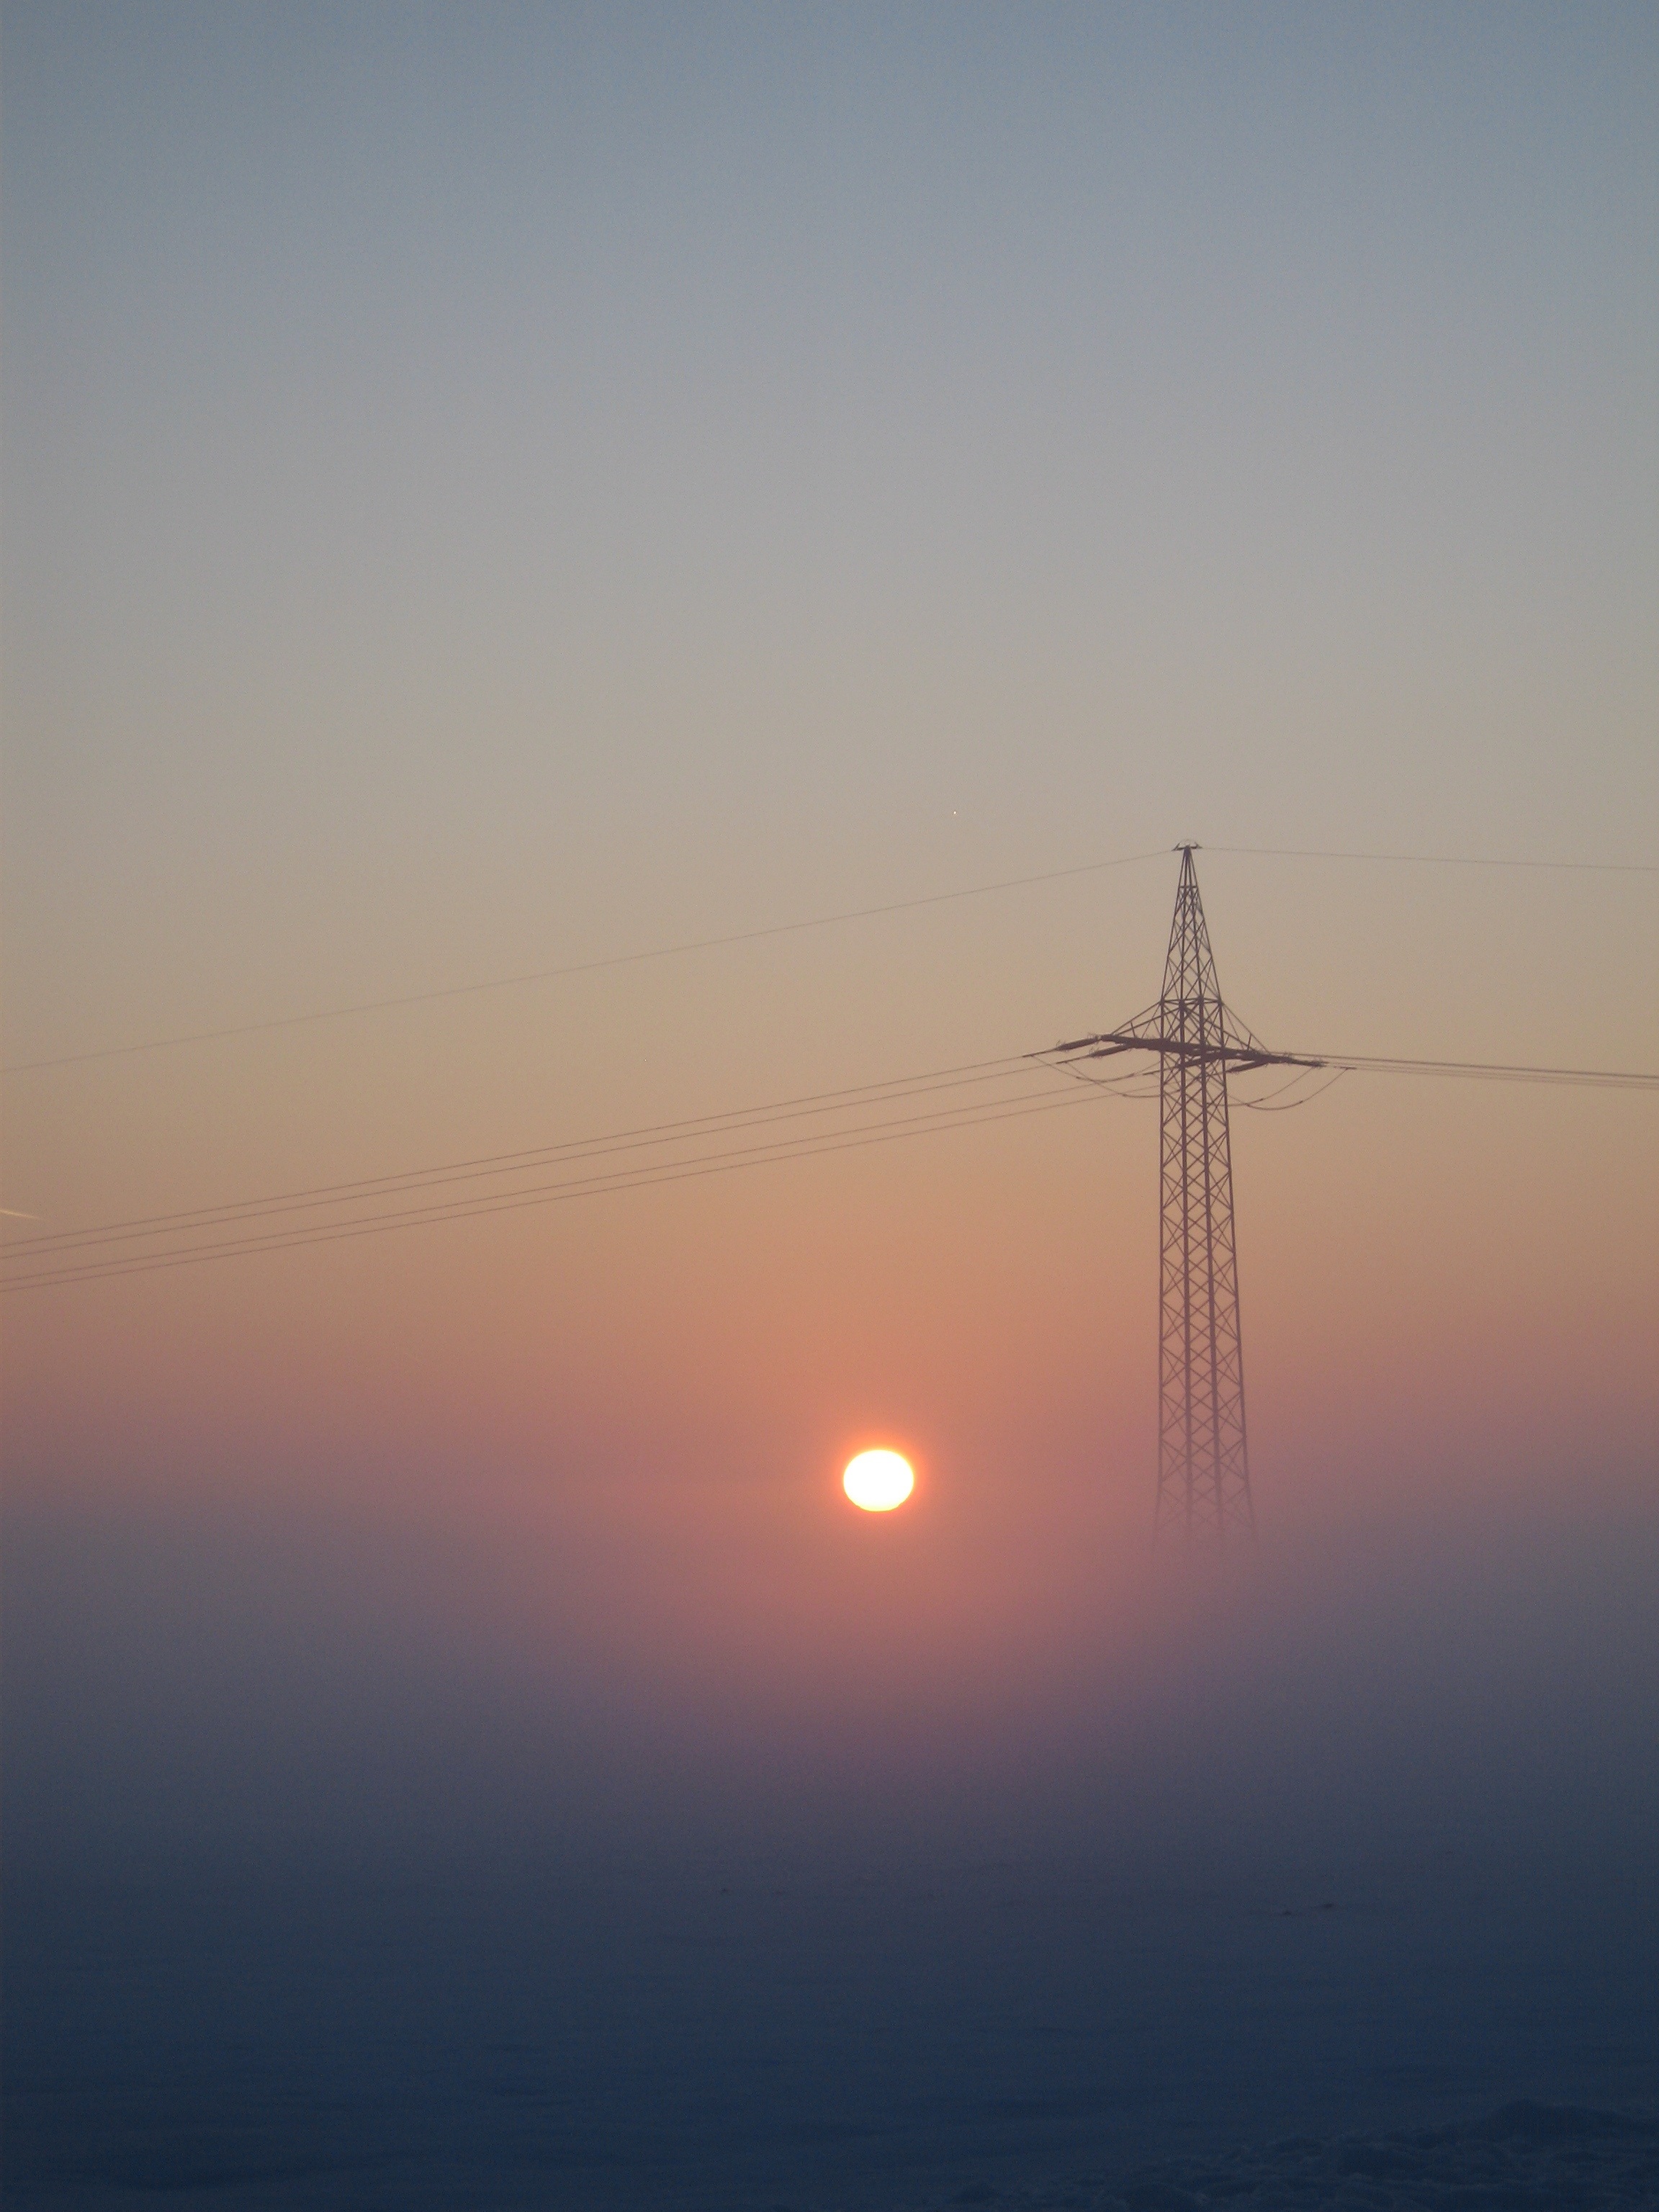
sea, horizon, cloud, sky, sun, fog, sunrise, sunset, mist, sunlight, morning, dawn, atmosphere, foggy, dusk, evening, reflection, tower, power line, haze, energy, afterglow, atmospheric phenomenon, atmosphere of earth